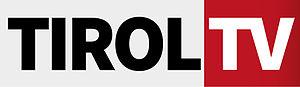
Tirol TV est une station de télévision privée autrichienne basée à Innsbruck, Tyrol.